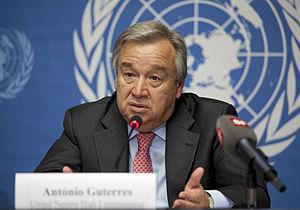
L'Élection du secrétaire général des Nations unies en 2016, est une élection qui a eu lieu fin 2016 et qui avait pour but d'élire un successeur à Ban Ki-moon, secrétaire général des Nations unies depuis 1ᵉʳ janvier 2007 et dont le mandat s'est terminé le 31 décembre 2016.